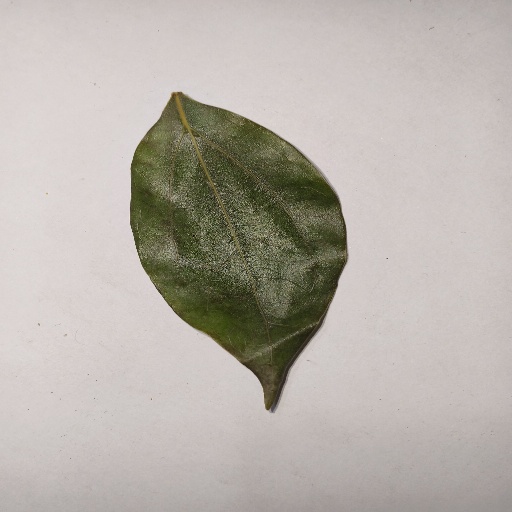
Species: Camphor
Leaf condition: Healthy Leaf